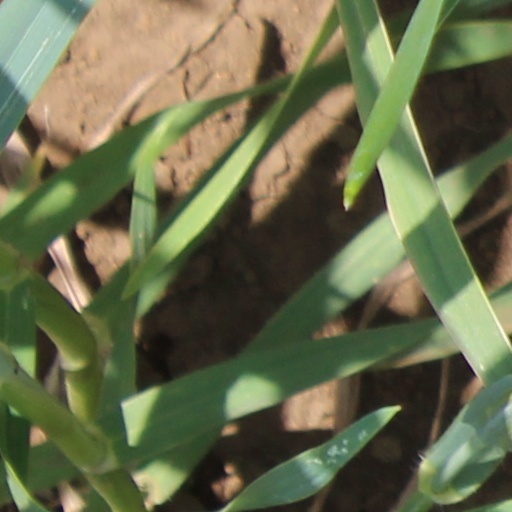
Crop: wheat